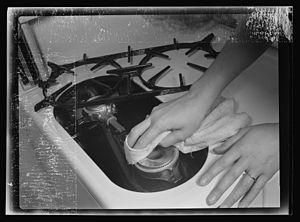
Le bicarbonate de sodium, l'hydrogénocarbonate de sodium en nomenclature moderne, est un composé chimique inorganique décrit par la formule brute NaHCO₃.